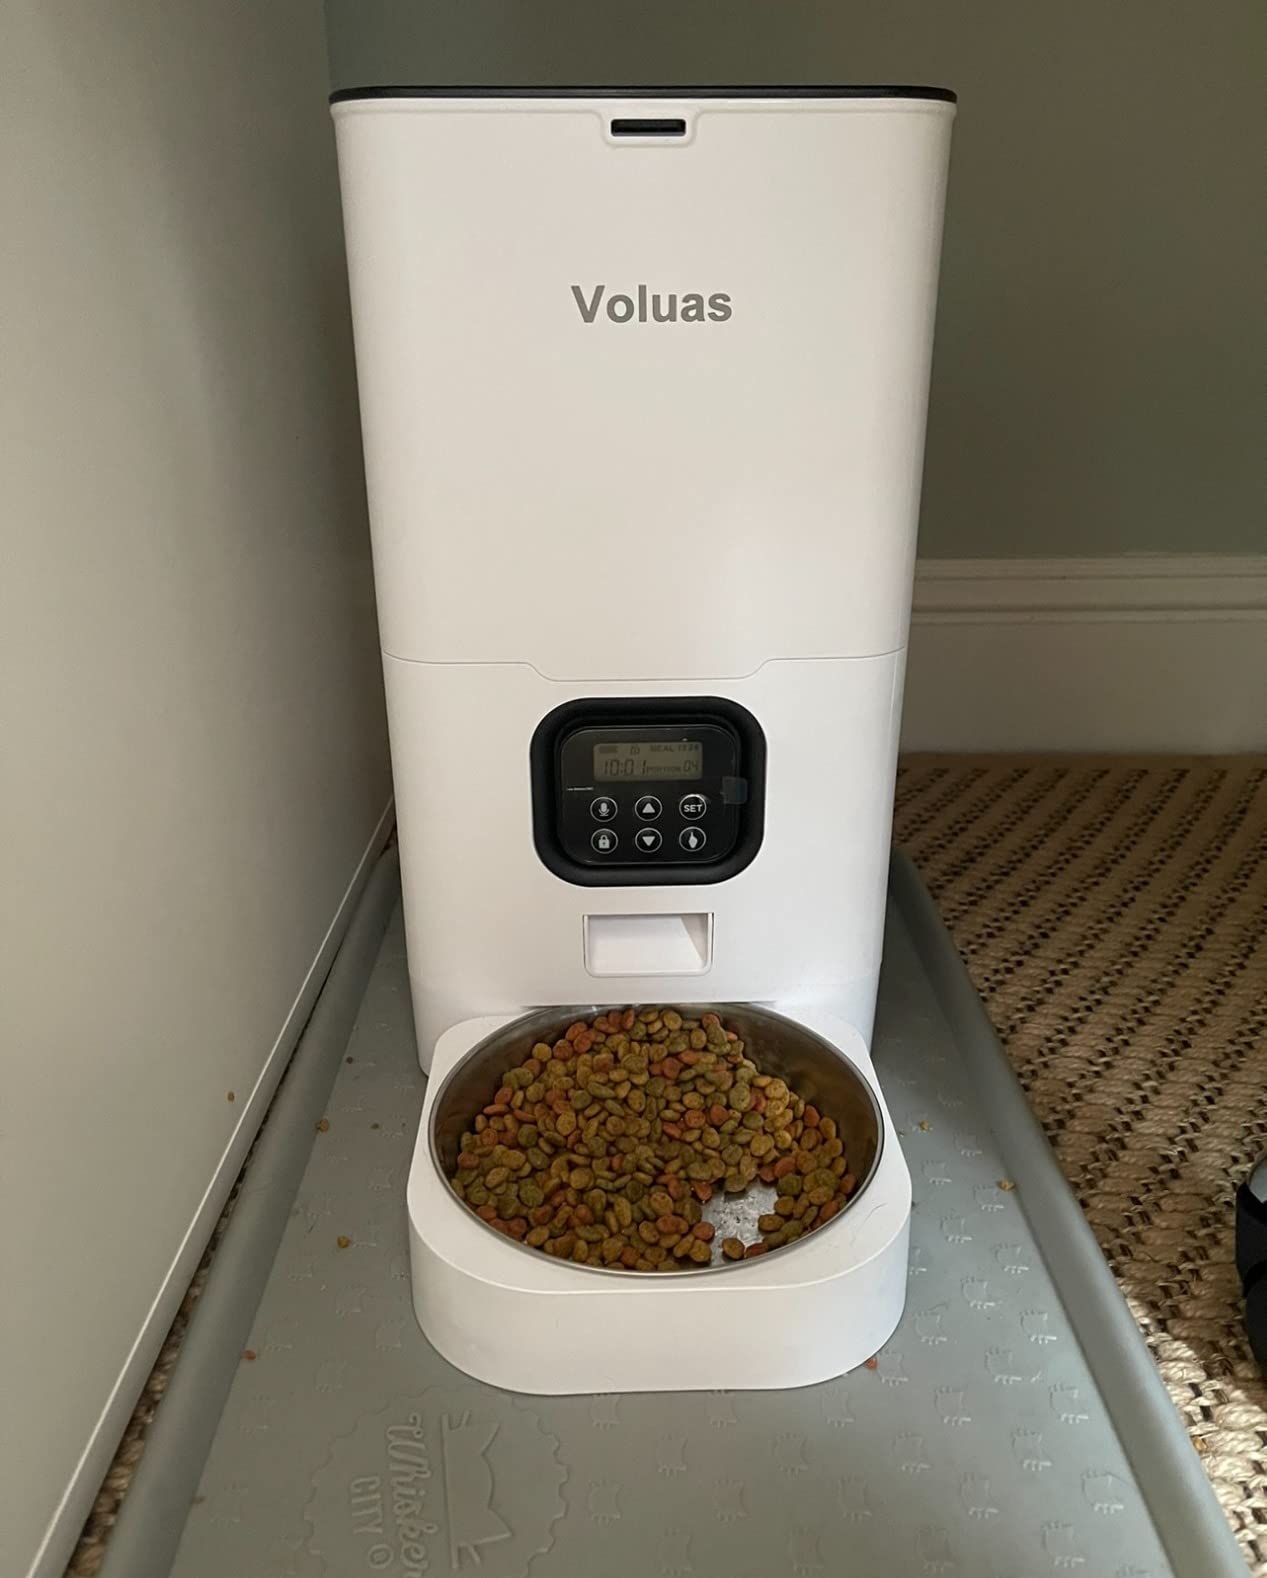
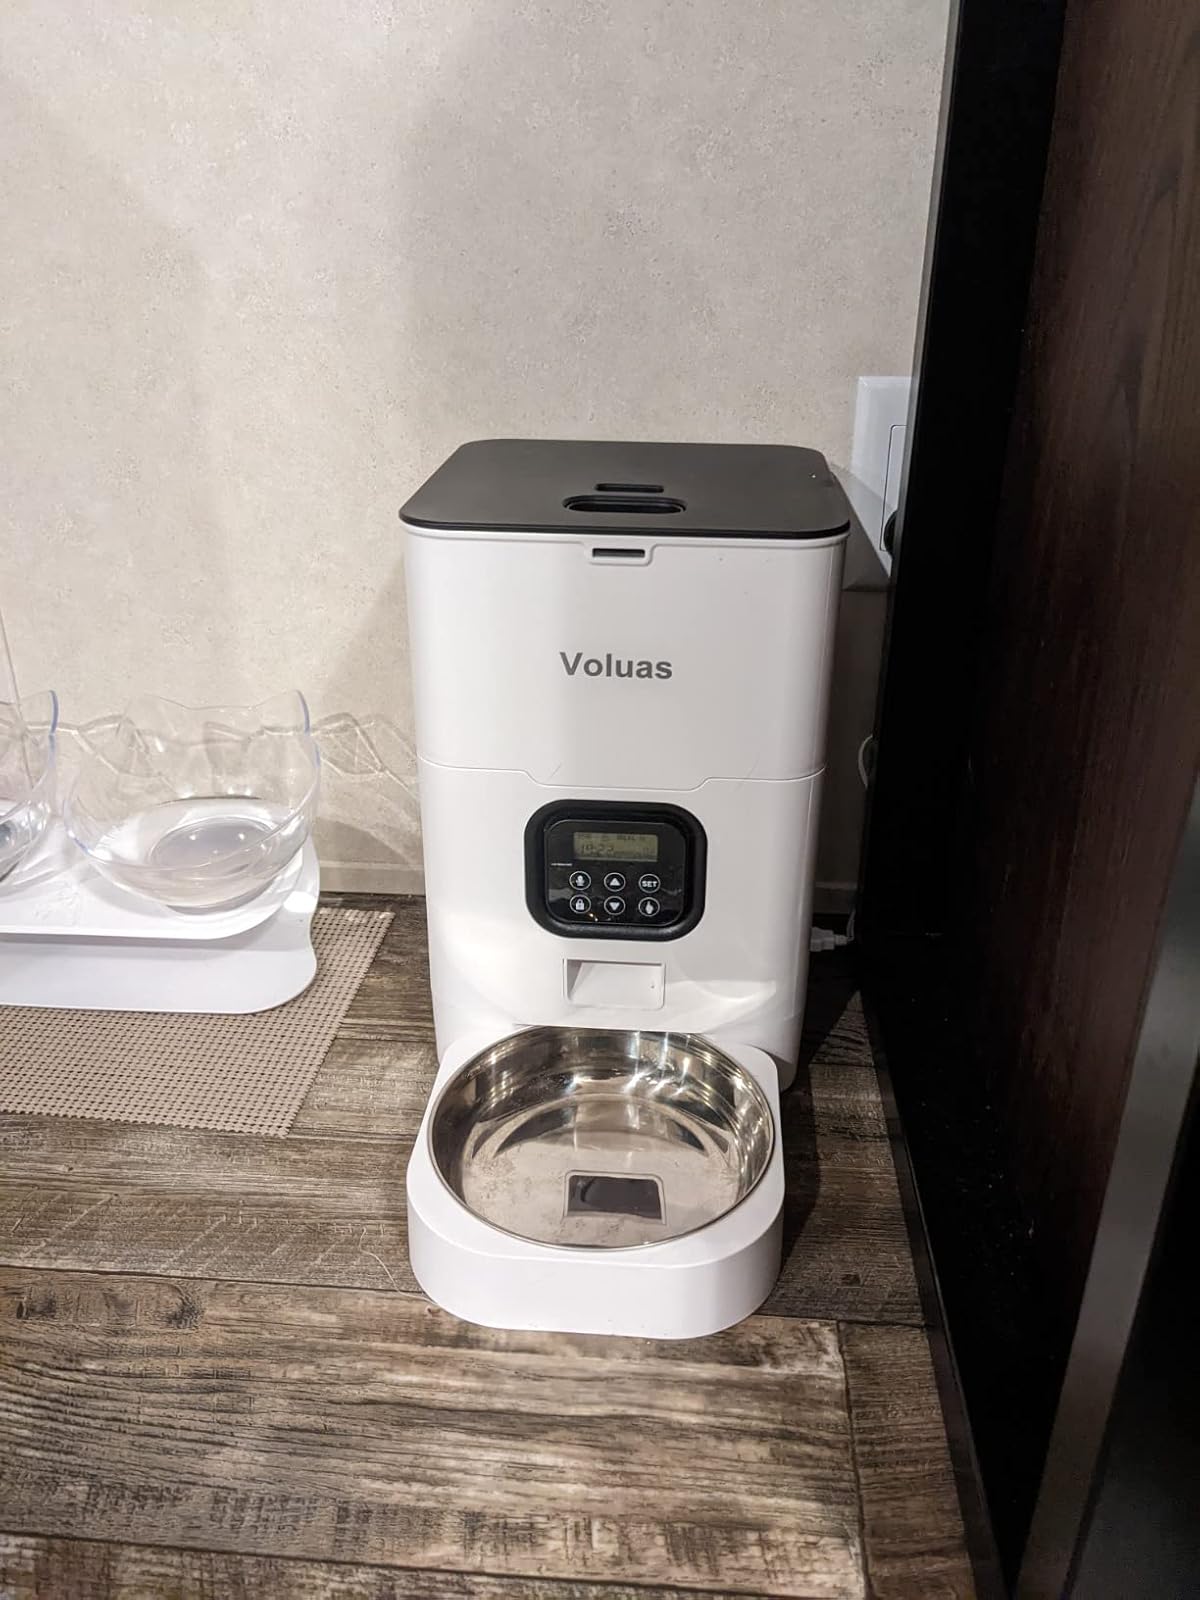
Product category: items_feeder
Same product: yes